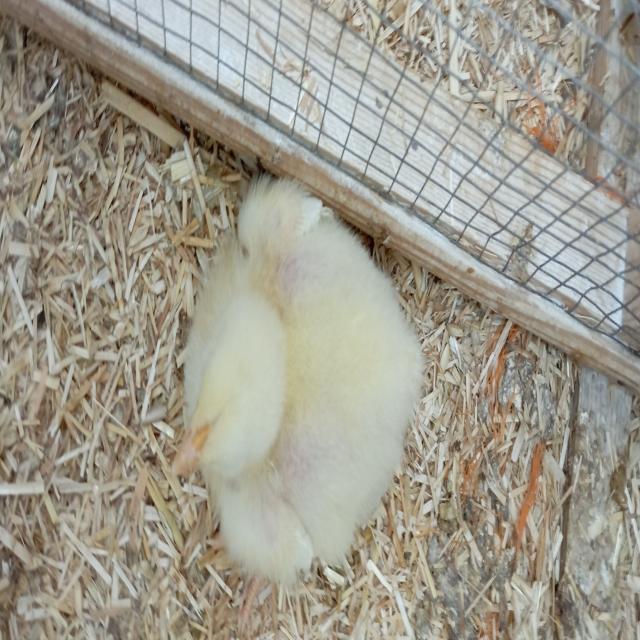
Weight: 197 g